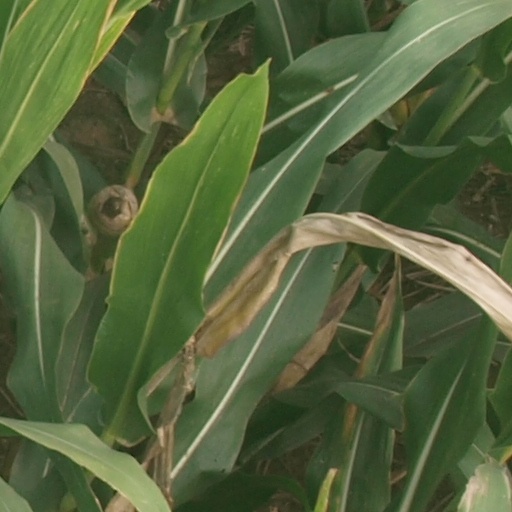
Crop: maize; corn